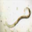
Label: worm